Architecture of Rome

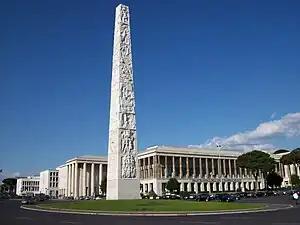
EUR, Rome, Guglielmo Marconi square

The Fascist regime that ruled in Italy between 1922 and 1943 developed an architectural style that was characterised by its links with ancient Roman architecture.